Anglo-Moroccan alliance

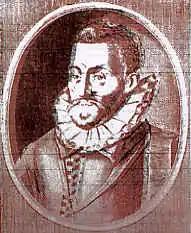
Elizabeth I tried to obtain Sultan al-Mansur's help in backing Dom António's claim to the Portuguese throne against Philip of Spain.

Relations intensified with the acclamation of Philip II of Spain as King of Portugal in 1580, and the advent of the Anglo–Spanish War in 1585. In 1581, Elizabeth authorized the exportation of naval-grade timber to Morocco in exchange for saltpeter, a necessary ingredient in gunpowder. The establishment of the Barbary Company in 1585 further gave England a monopoly on Morocco trade for 12 years. In 1585–1588, through the embassy of Henry Roberts, Elizabeth tried to obtain the Sultan's help in backing Dom António. In 1588, Al-Mansur granted special privileges to English traders.